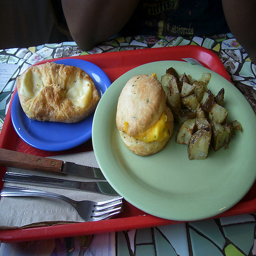
On a red tray is silverware, a green plate with an egg muffin and potatoes, and a blue plate with a croissant.
Someone at a table in front of plate with biscuit and egg sandwich and home fries
a plate with a egg sandwich and some potatoes on it
a close up of a plate of food with a sandwich
Plated foods on red tray displayed on mosaic table.